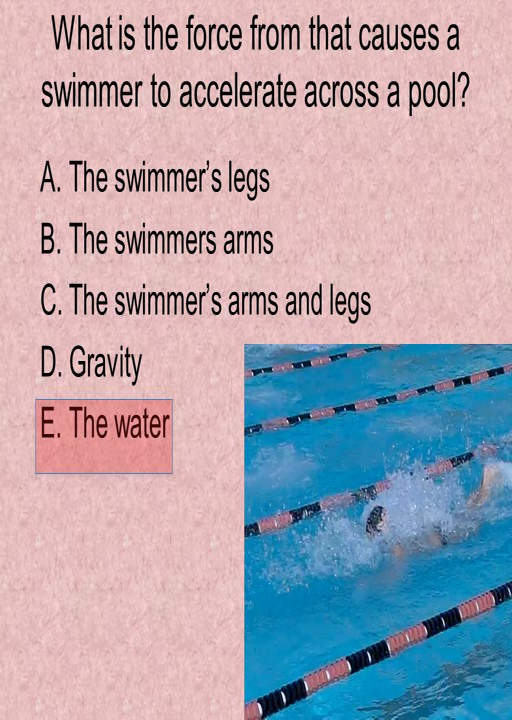
what is the force from that causes a swimmer to accelerate across a pool